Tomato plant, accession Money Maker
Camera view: horizontal (90 deg, fisheye); turntable rotation: 270 degrees
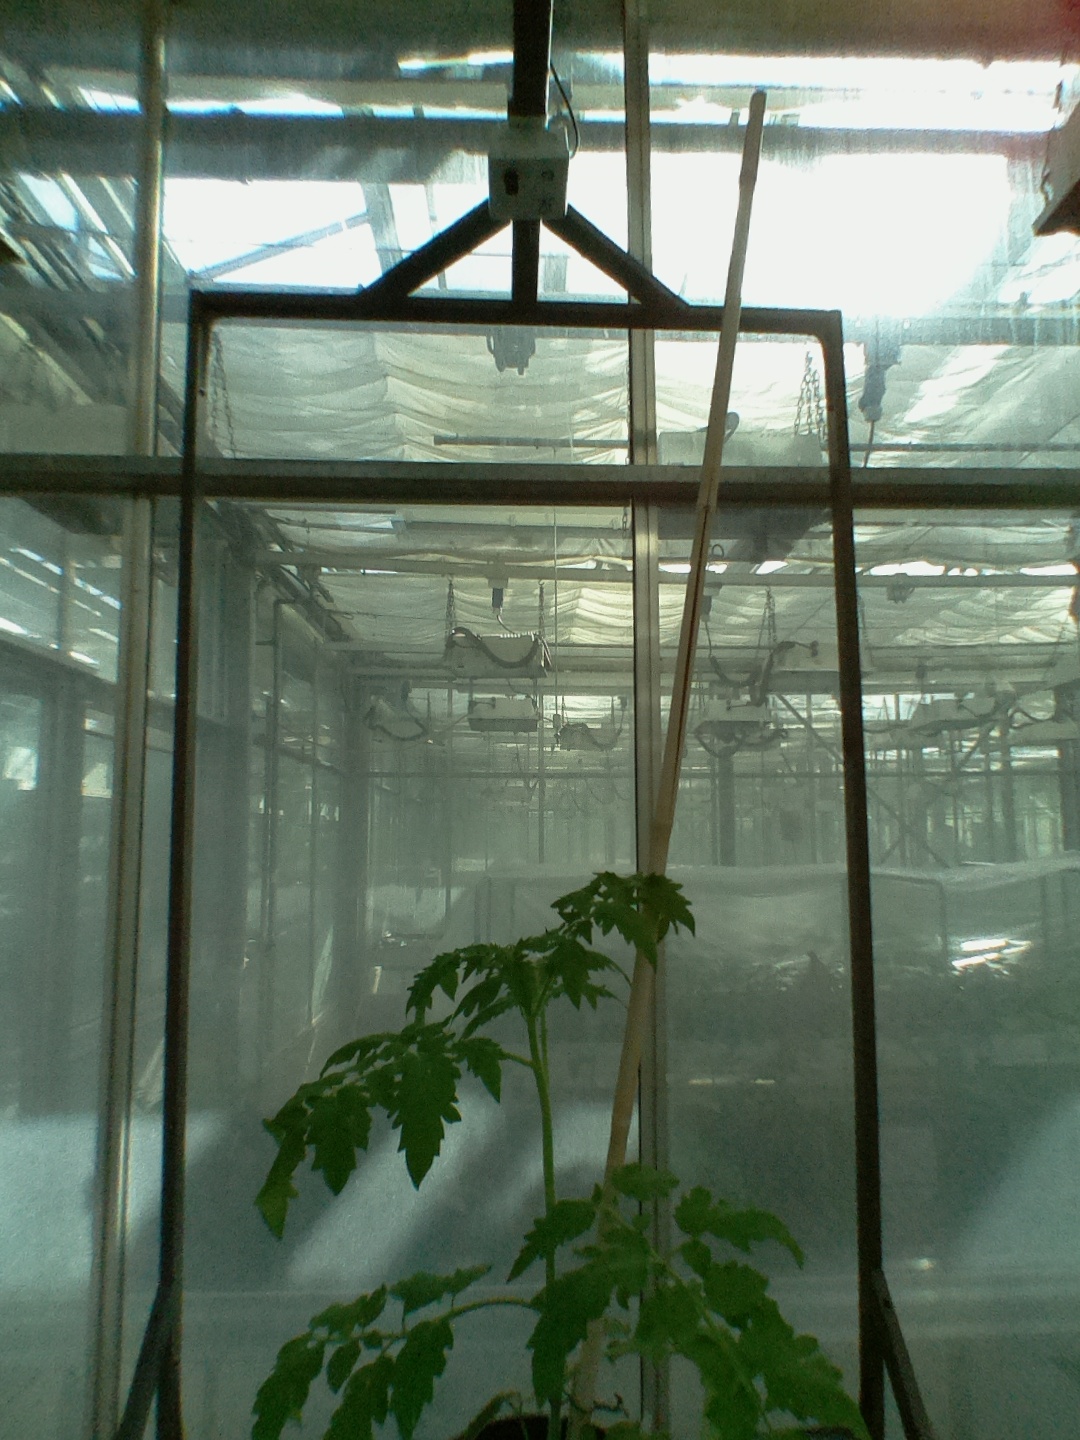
BBCH growth stage 15: 10 of true leaves visible